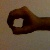
The image shows a hand gesture representing the number 0 in Indian Sign Language.